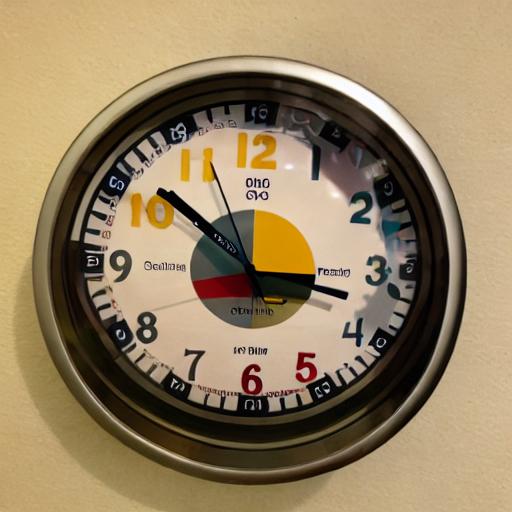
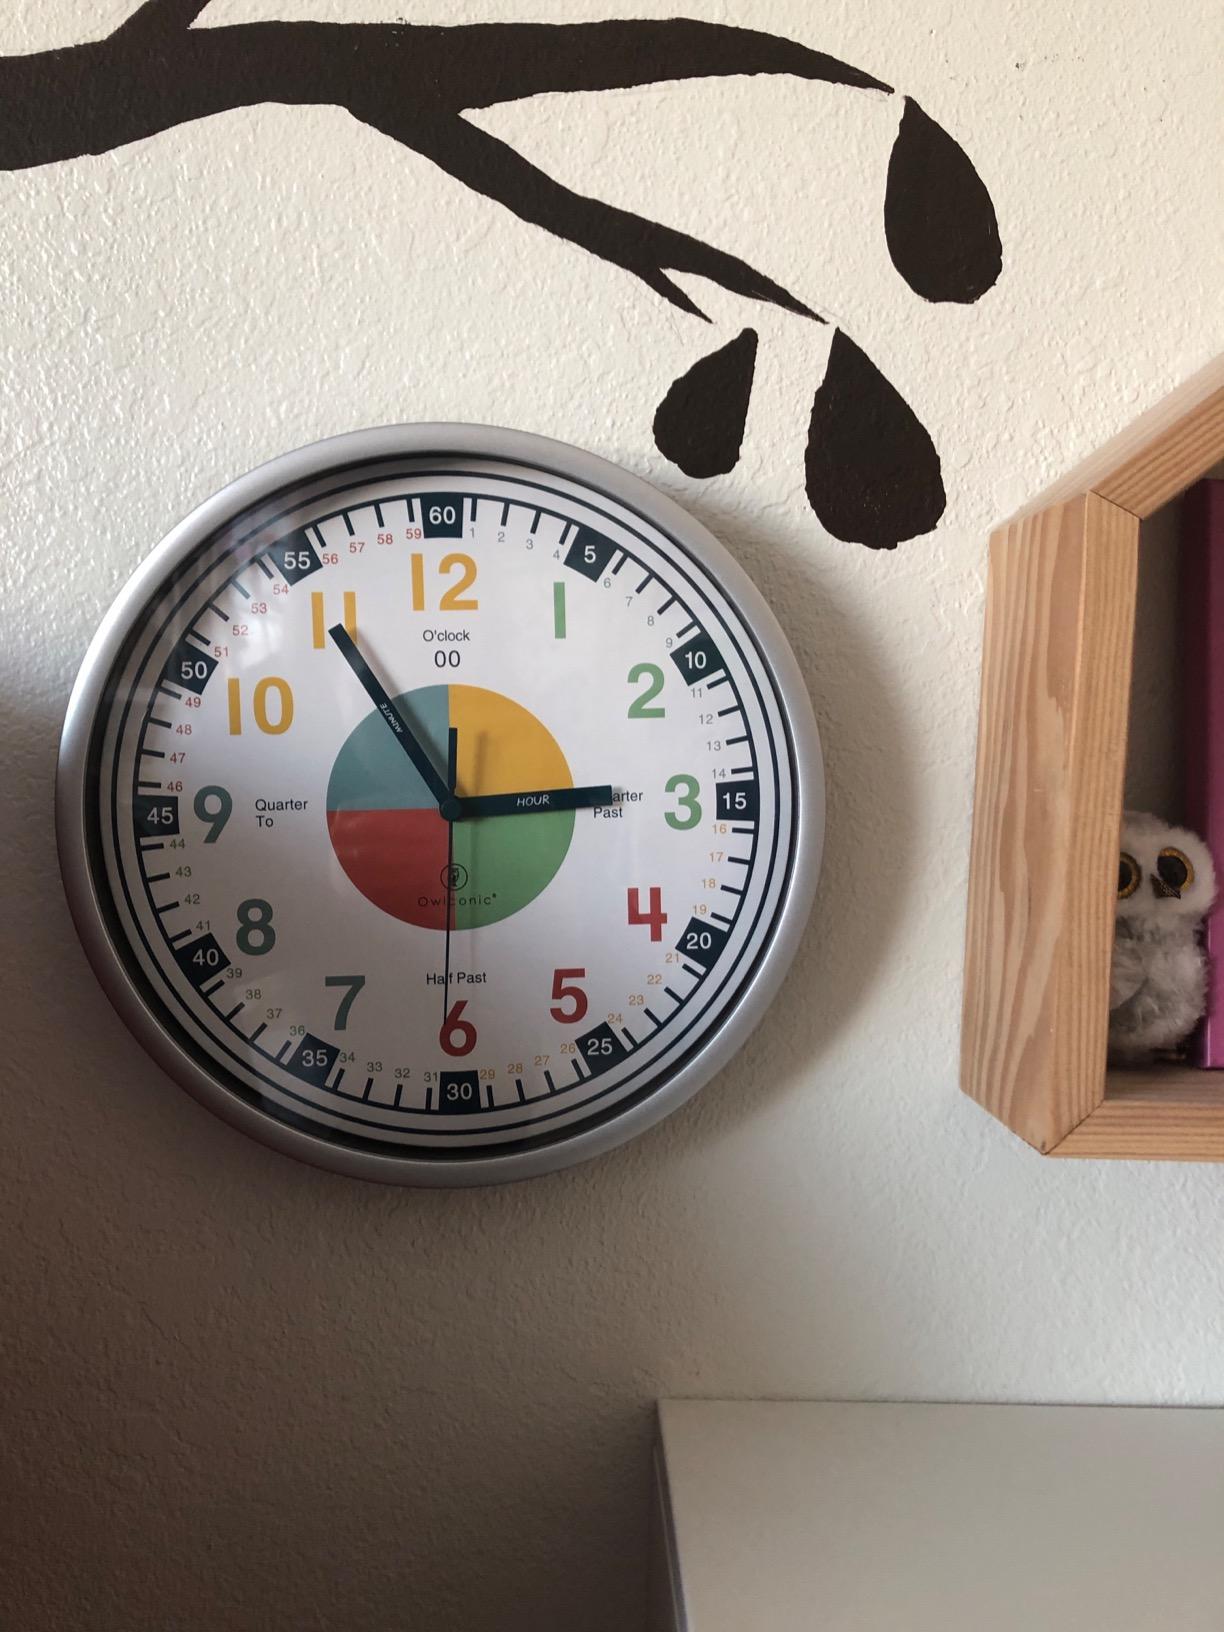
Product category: clock
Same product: no